Prince Rupert of the Rhine

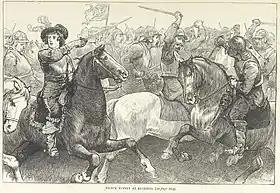
Illustration of Prince Rupert at Edgehill.

Rupert arrived in England following his period of imprisonment and final release from captivity in Germany. In August 1642, Rupert, along with his brother Prince Maurice and a number of professional soldiers, ran the gauntlet across the sea from the United Provinces, and after one initial failure, evaded the pro-Parliamentary navy and landed in Newcastle. Riding across country, he found the King with a tiny army at Leicester Abbey, and was promptly appointed General of Horse, a coveted appointment at the time in European warfare. Rupert set about recruiting and training: with great effort he had put together a partially trained mounted force of 3,000 cavalry by the end of September. Rupert's reputation continued to rise and, leading a sudden, courageous charge, he routed a Parliamentarian force at Powick Bridge, the first military engagement of the war. Although a small engagement, this had a propaganda value far exceeding the importance of the battle itself, and Rupert became an heroic figure for many young men in the Royalist camp.